1908 LSU Tigers football team

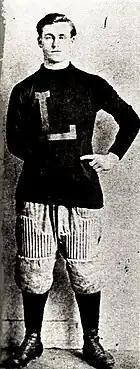
Doc Fenton

The starting lineup was: Seip (left end), Gandy (left tackle), Hillman (left guard), R. L. Stovall (center), Pollock (right guard), Noblett (right tackle), Stovall (right end), Fenton (quarterback), C. Smith (left halfback), Lally (right halfback), and B. Smith (fullback).